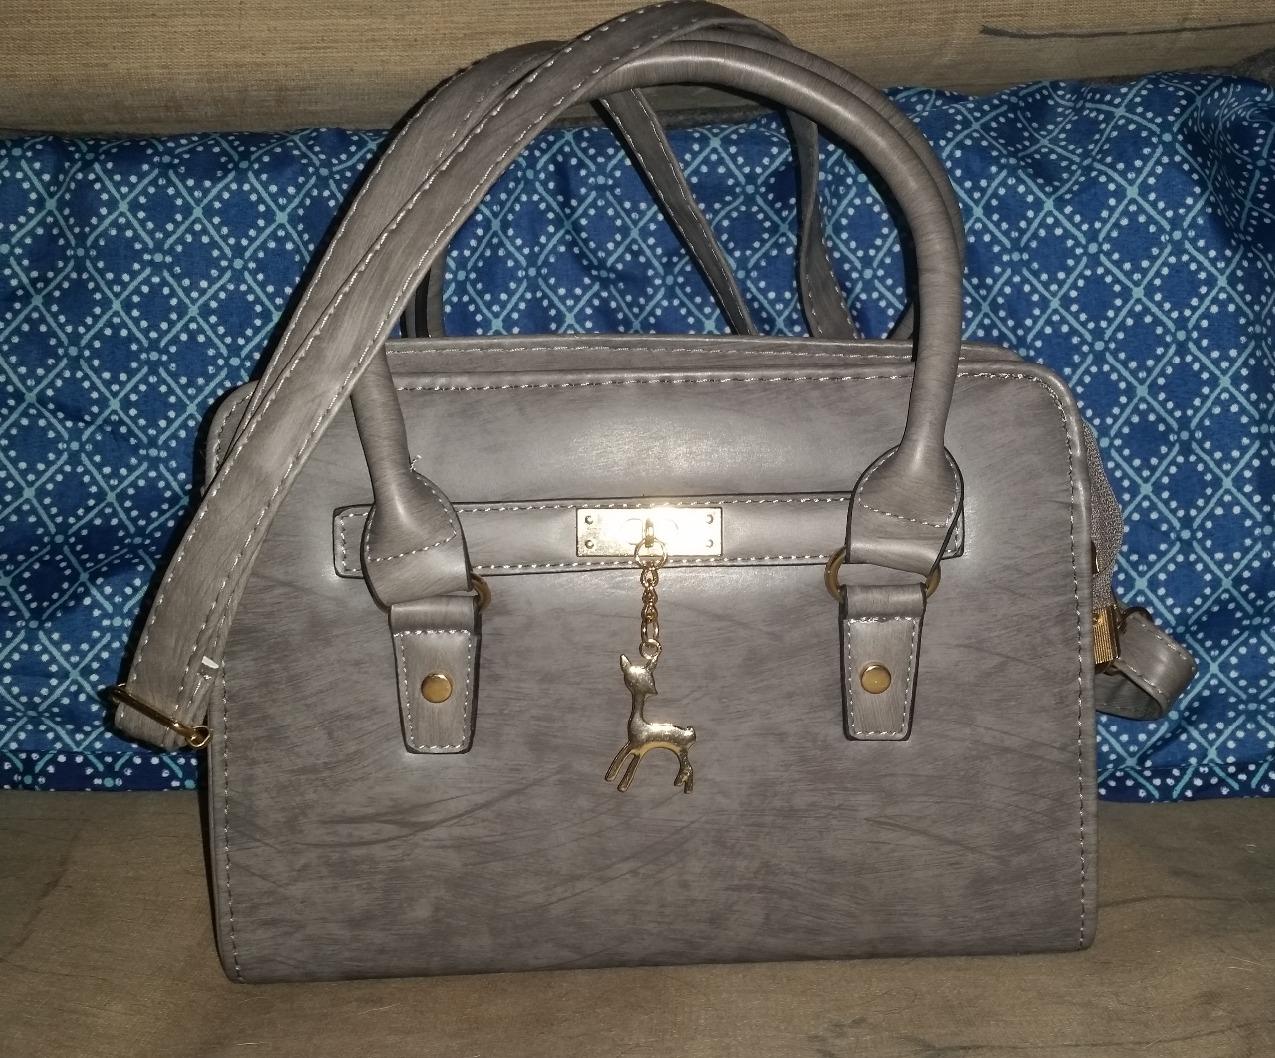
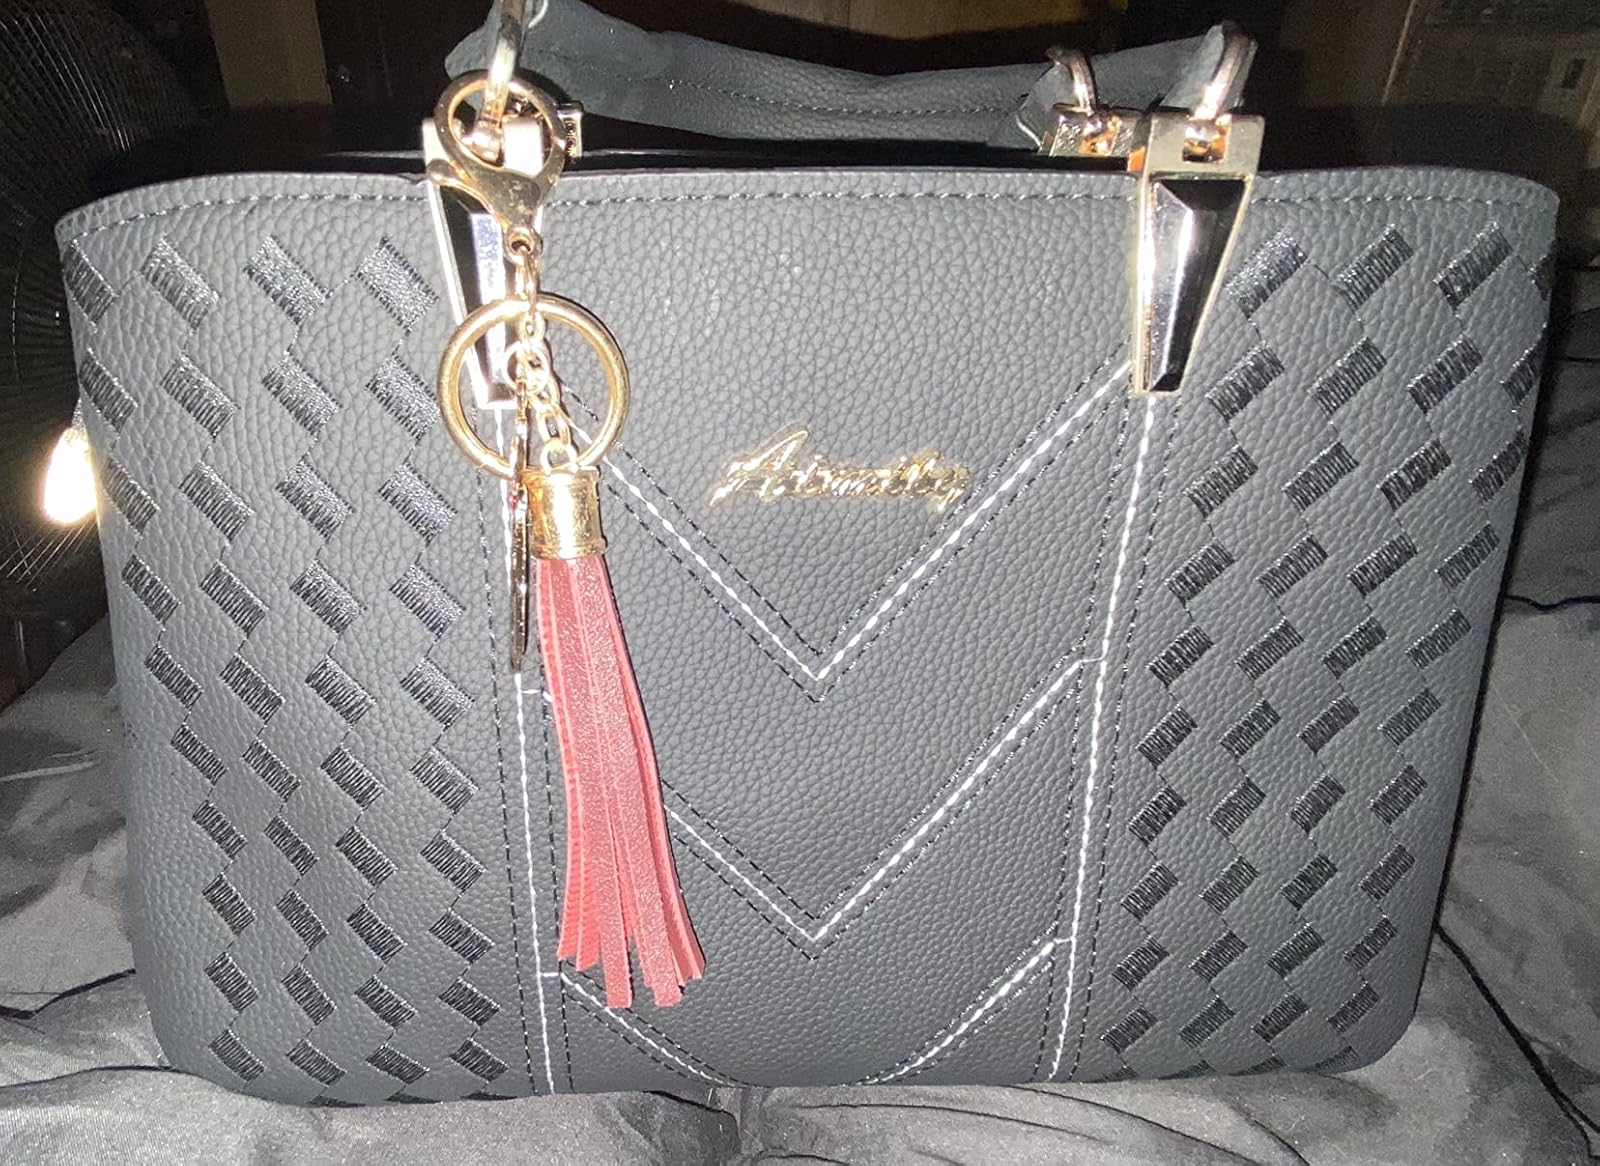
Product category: accessories_handbag
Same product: no